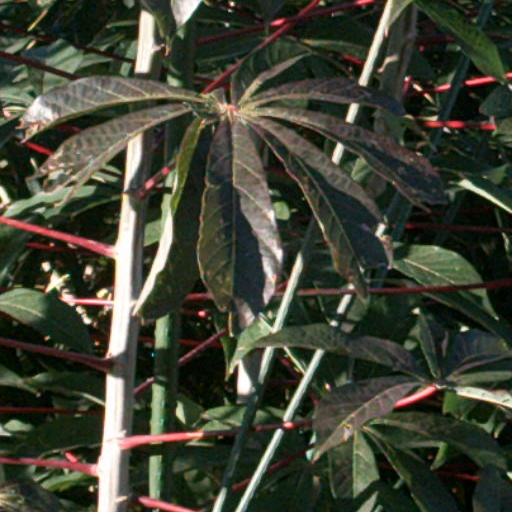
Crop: cassava